Thalassocracy

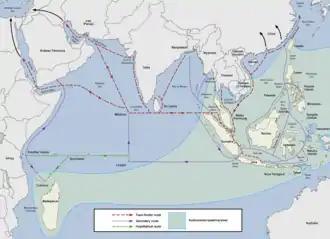
Austronesian proto-historic and historic maritime trade networks in the Indian Ocean

The Austronesian peoples of Maritime Southeast Asia developed the Indian Ocean's first true maritime trade network. They established trade routes with Southern India and Sri Lanka as early as 1500 BC, ushering in an exchange of material culture (like catamarans, outrigger boats, lashed-lug and sewn-plank boats, and paan) and cultigens (like coconuts, sandalwood, bananas, and sugarcane); as well as connecting the material cultures of India and China. Indonesians in particular traded in spices (mainly cinnamon and cassia) with East Africa, using catamaran and outrigger boats and sailing with the help of the Westerlies in the Indian Ocean. This trade network expanded west to Africa and the Arabian Peninsula, resulting in the Austronesian colonization of Madagascar by the first half of the first millennium AD. It continued into historic times, later becoming the Maritime Silk Road.